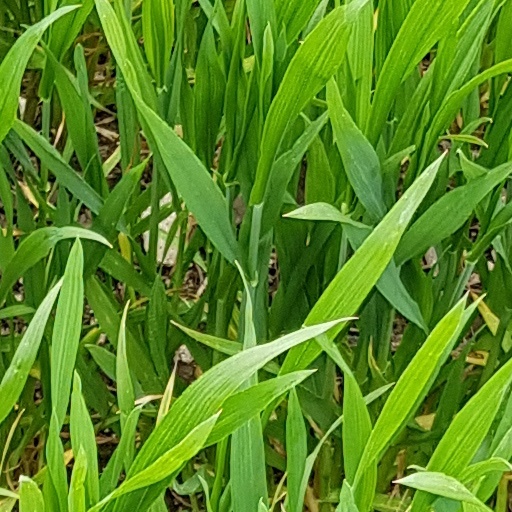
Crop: wheat